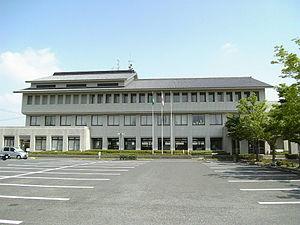
Kawanishi est un bourg du district de Shiki, dans la préfecture de Nara au Japon.